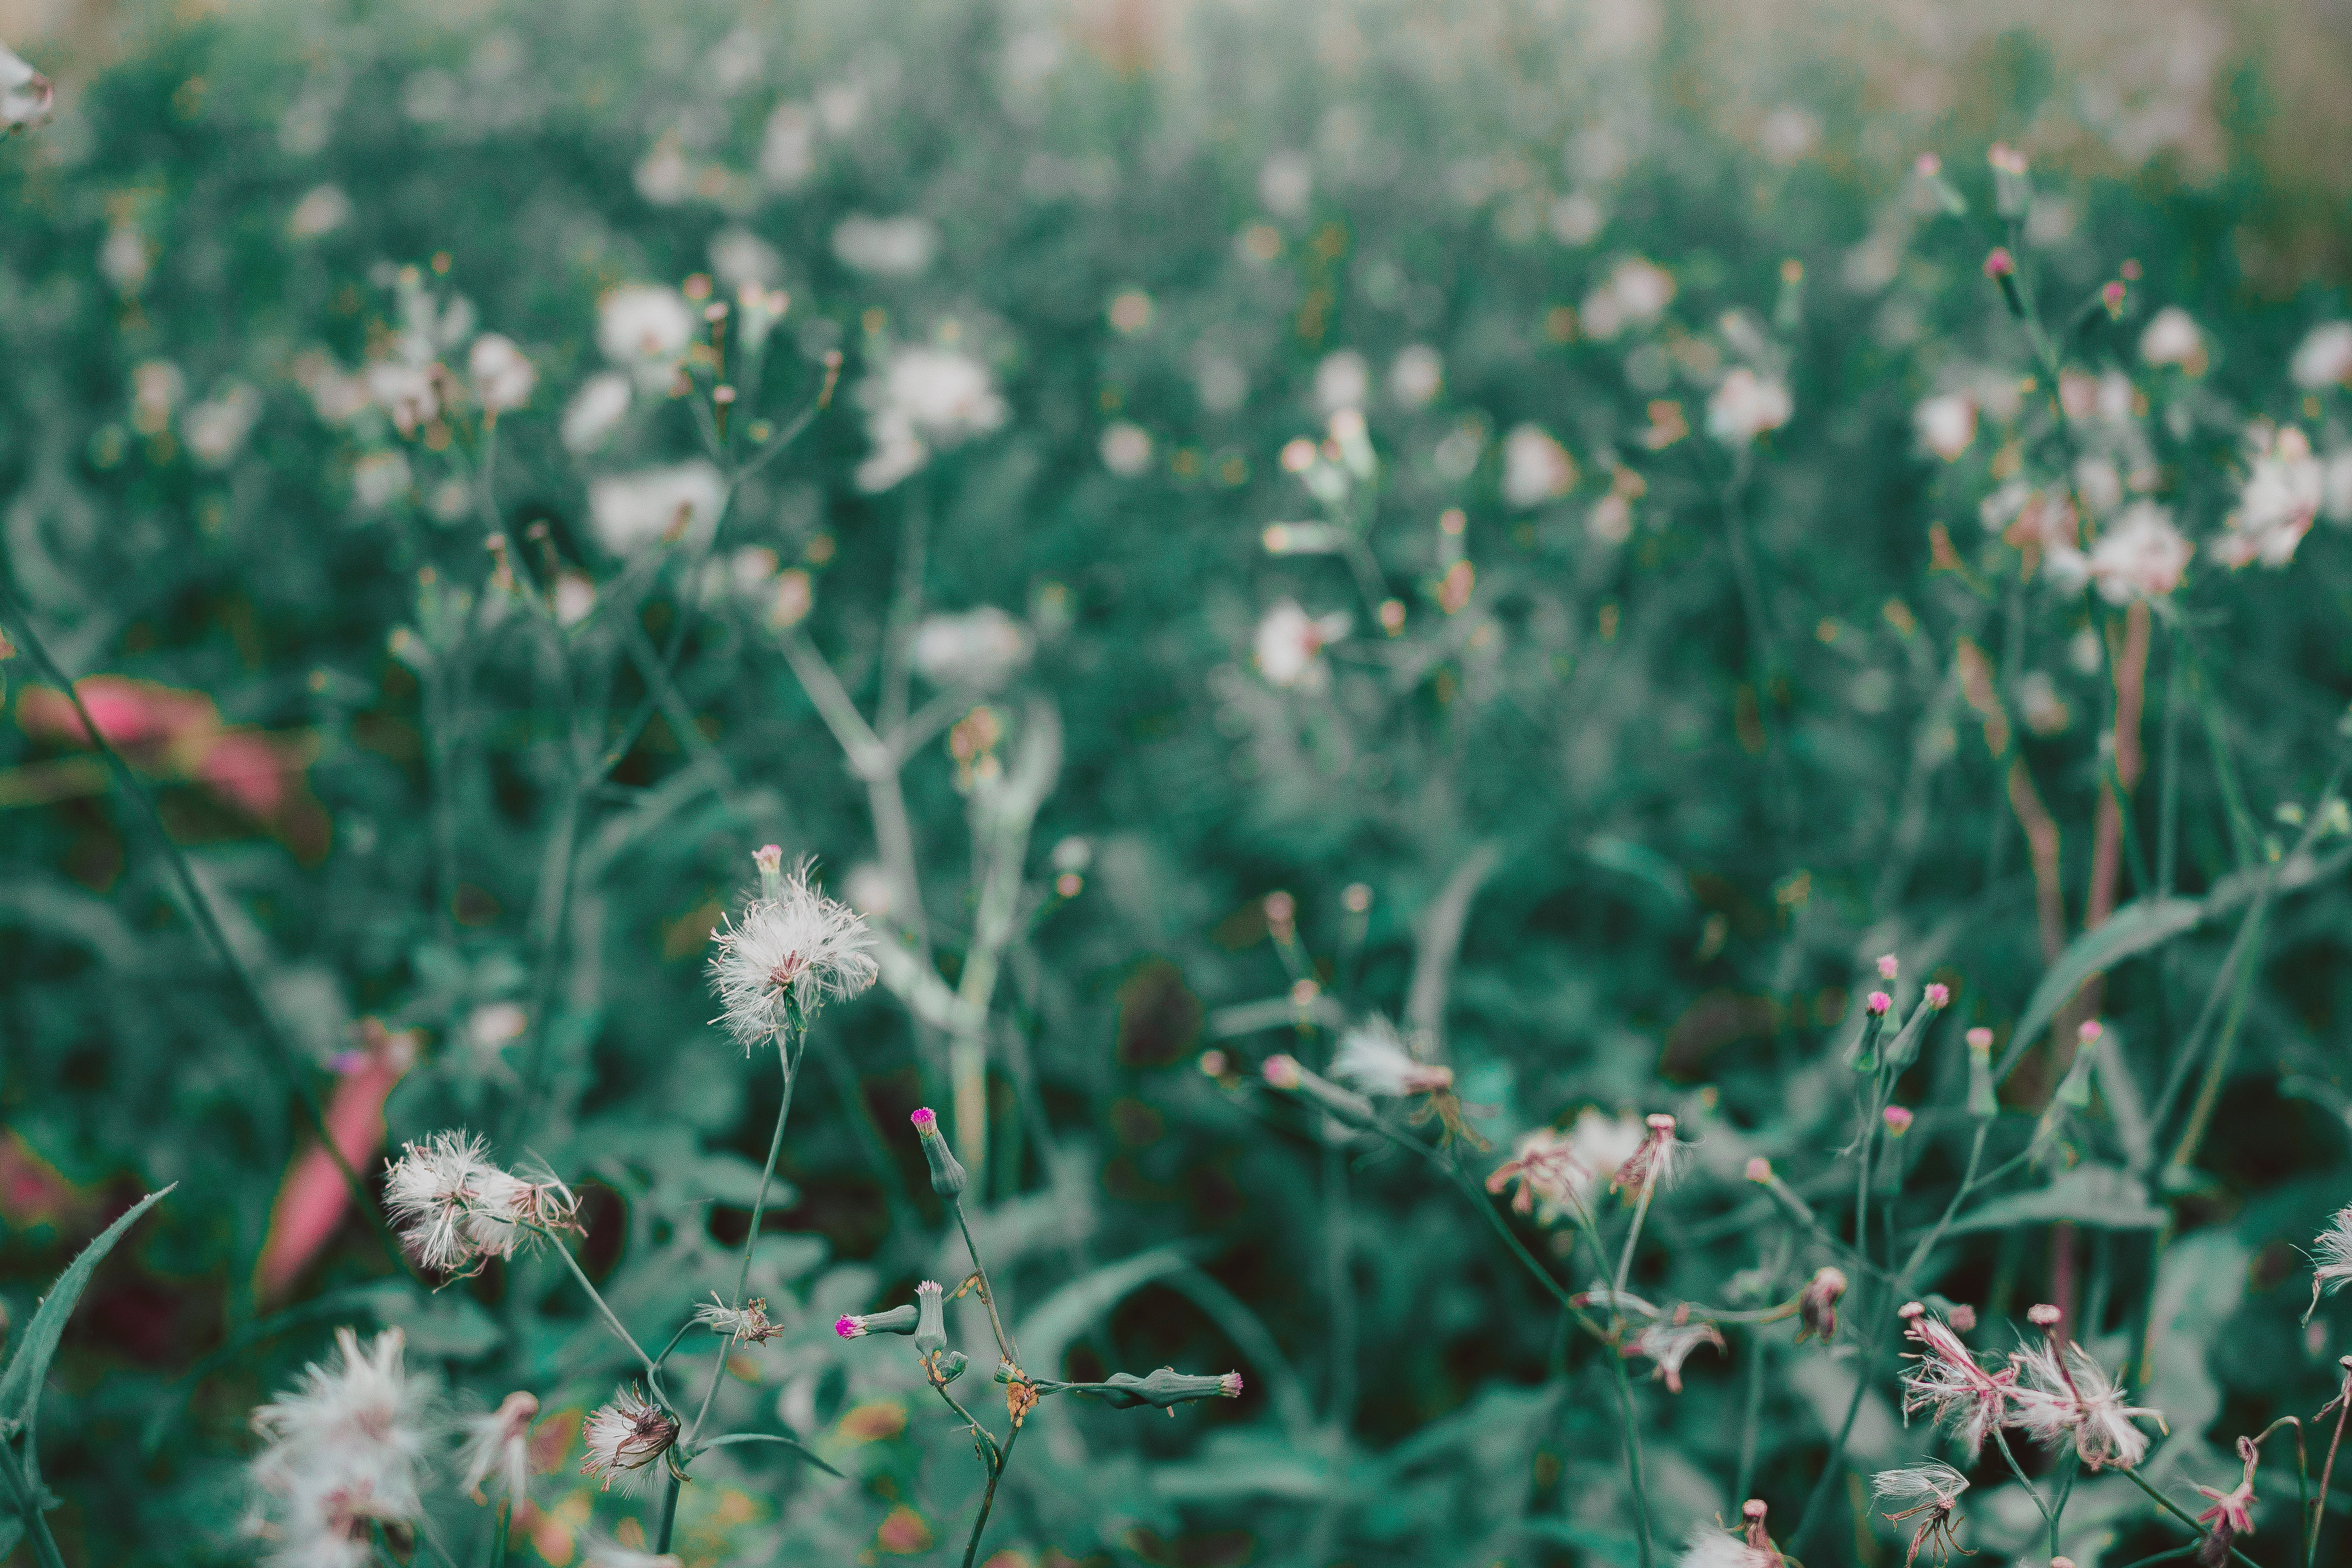
flower, green, grass, plant, leaf, morning, botany, wildflower, grass family, flowering plant, meadow, spring, photography, subshrub, Forb, herbaceous plant, perennial plant